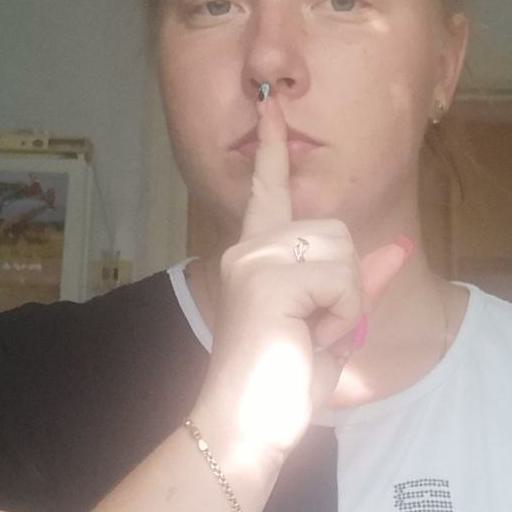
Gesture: mute